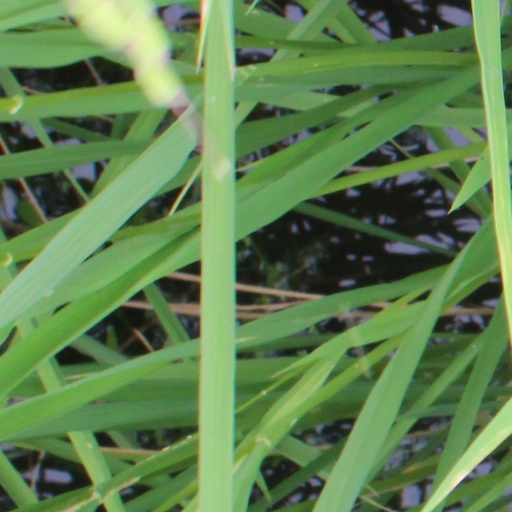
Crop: rice